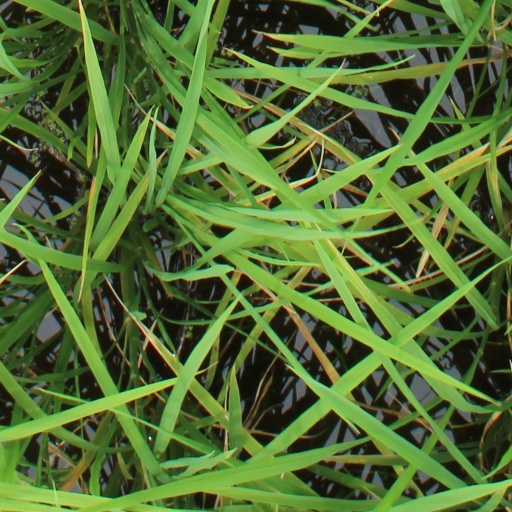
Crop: rice